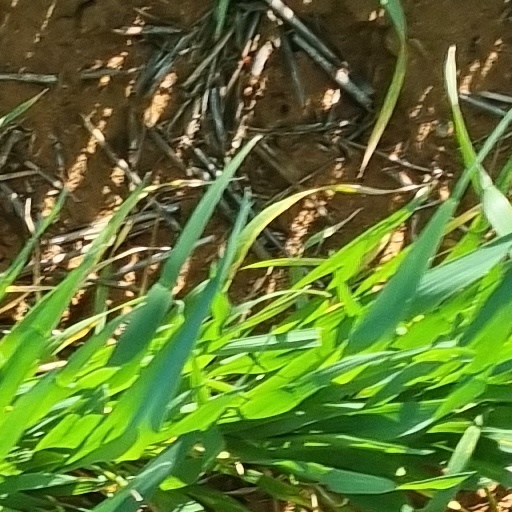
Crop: wheat